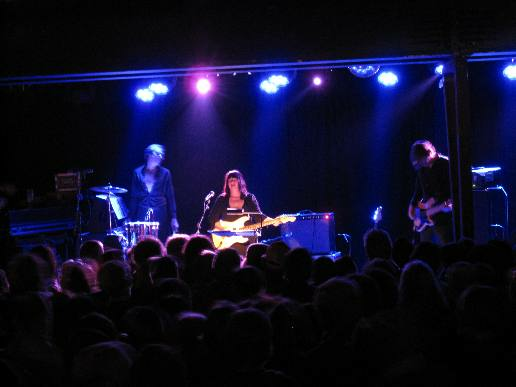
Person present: Yes